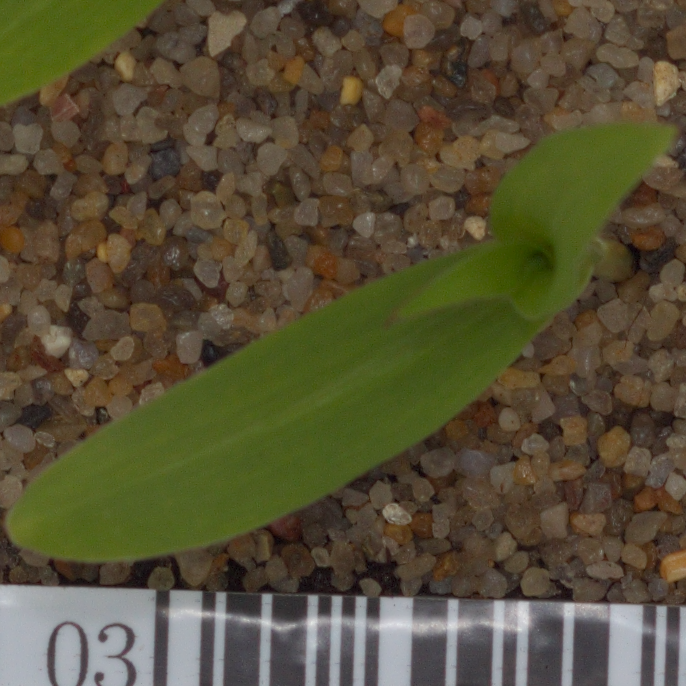
Label: maize